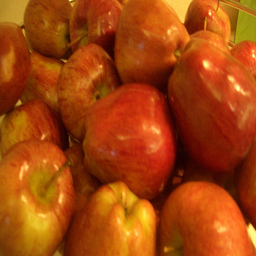
Label: Apple